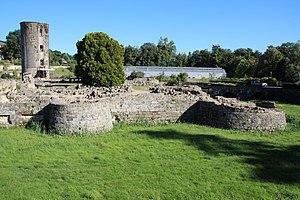
Château de Montagu à Marcoussis en France. Object location48°